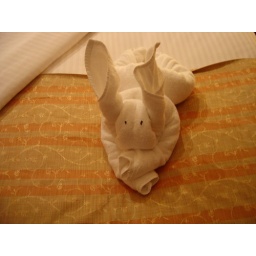
The first towel animal we got in our room from the stateroom stewards